Chhairo gompa

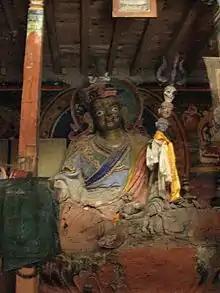
Chhairo Gompa: Padmasambhava statue, Chhairo, Lower Mustang, Nepal

Lama Shashi Dhoj Tulachan is the spiritual leader of Chhairo Gompa having been given responsibility for Chhairo Gompa by the current incarnation who is not a practicing lama.